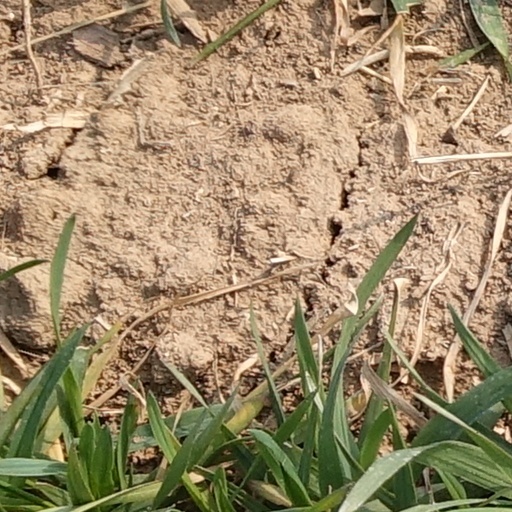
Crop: wheat